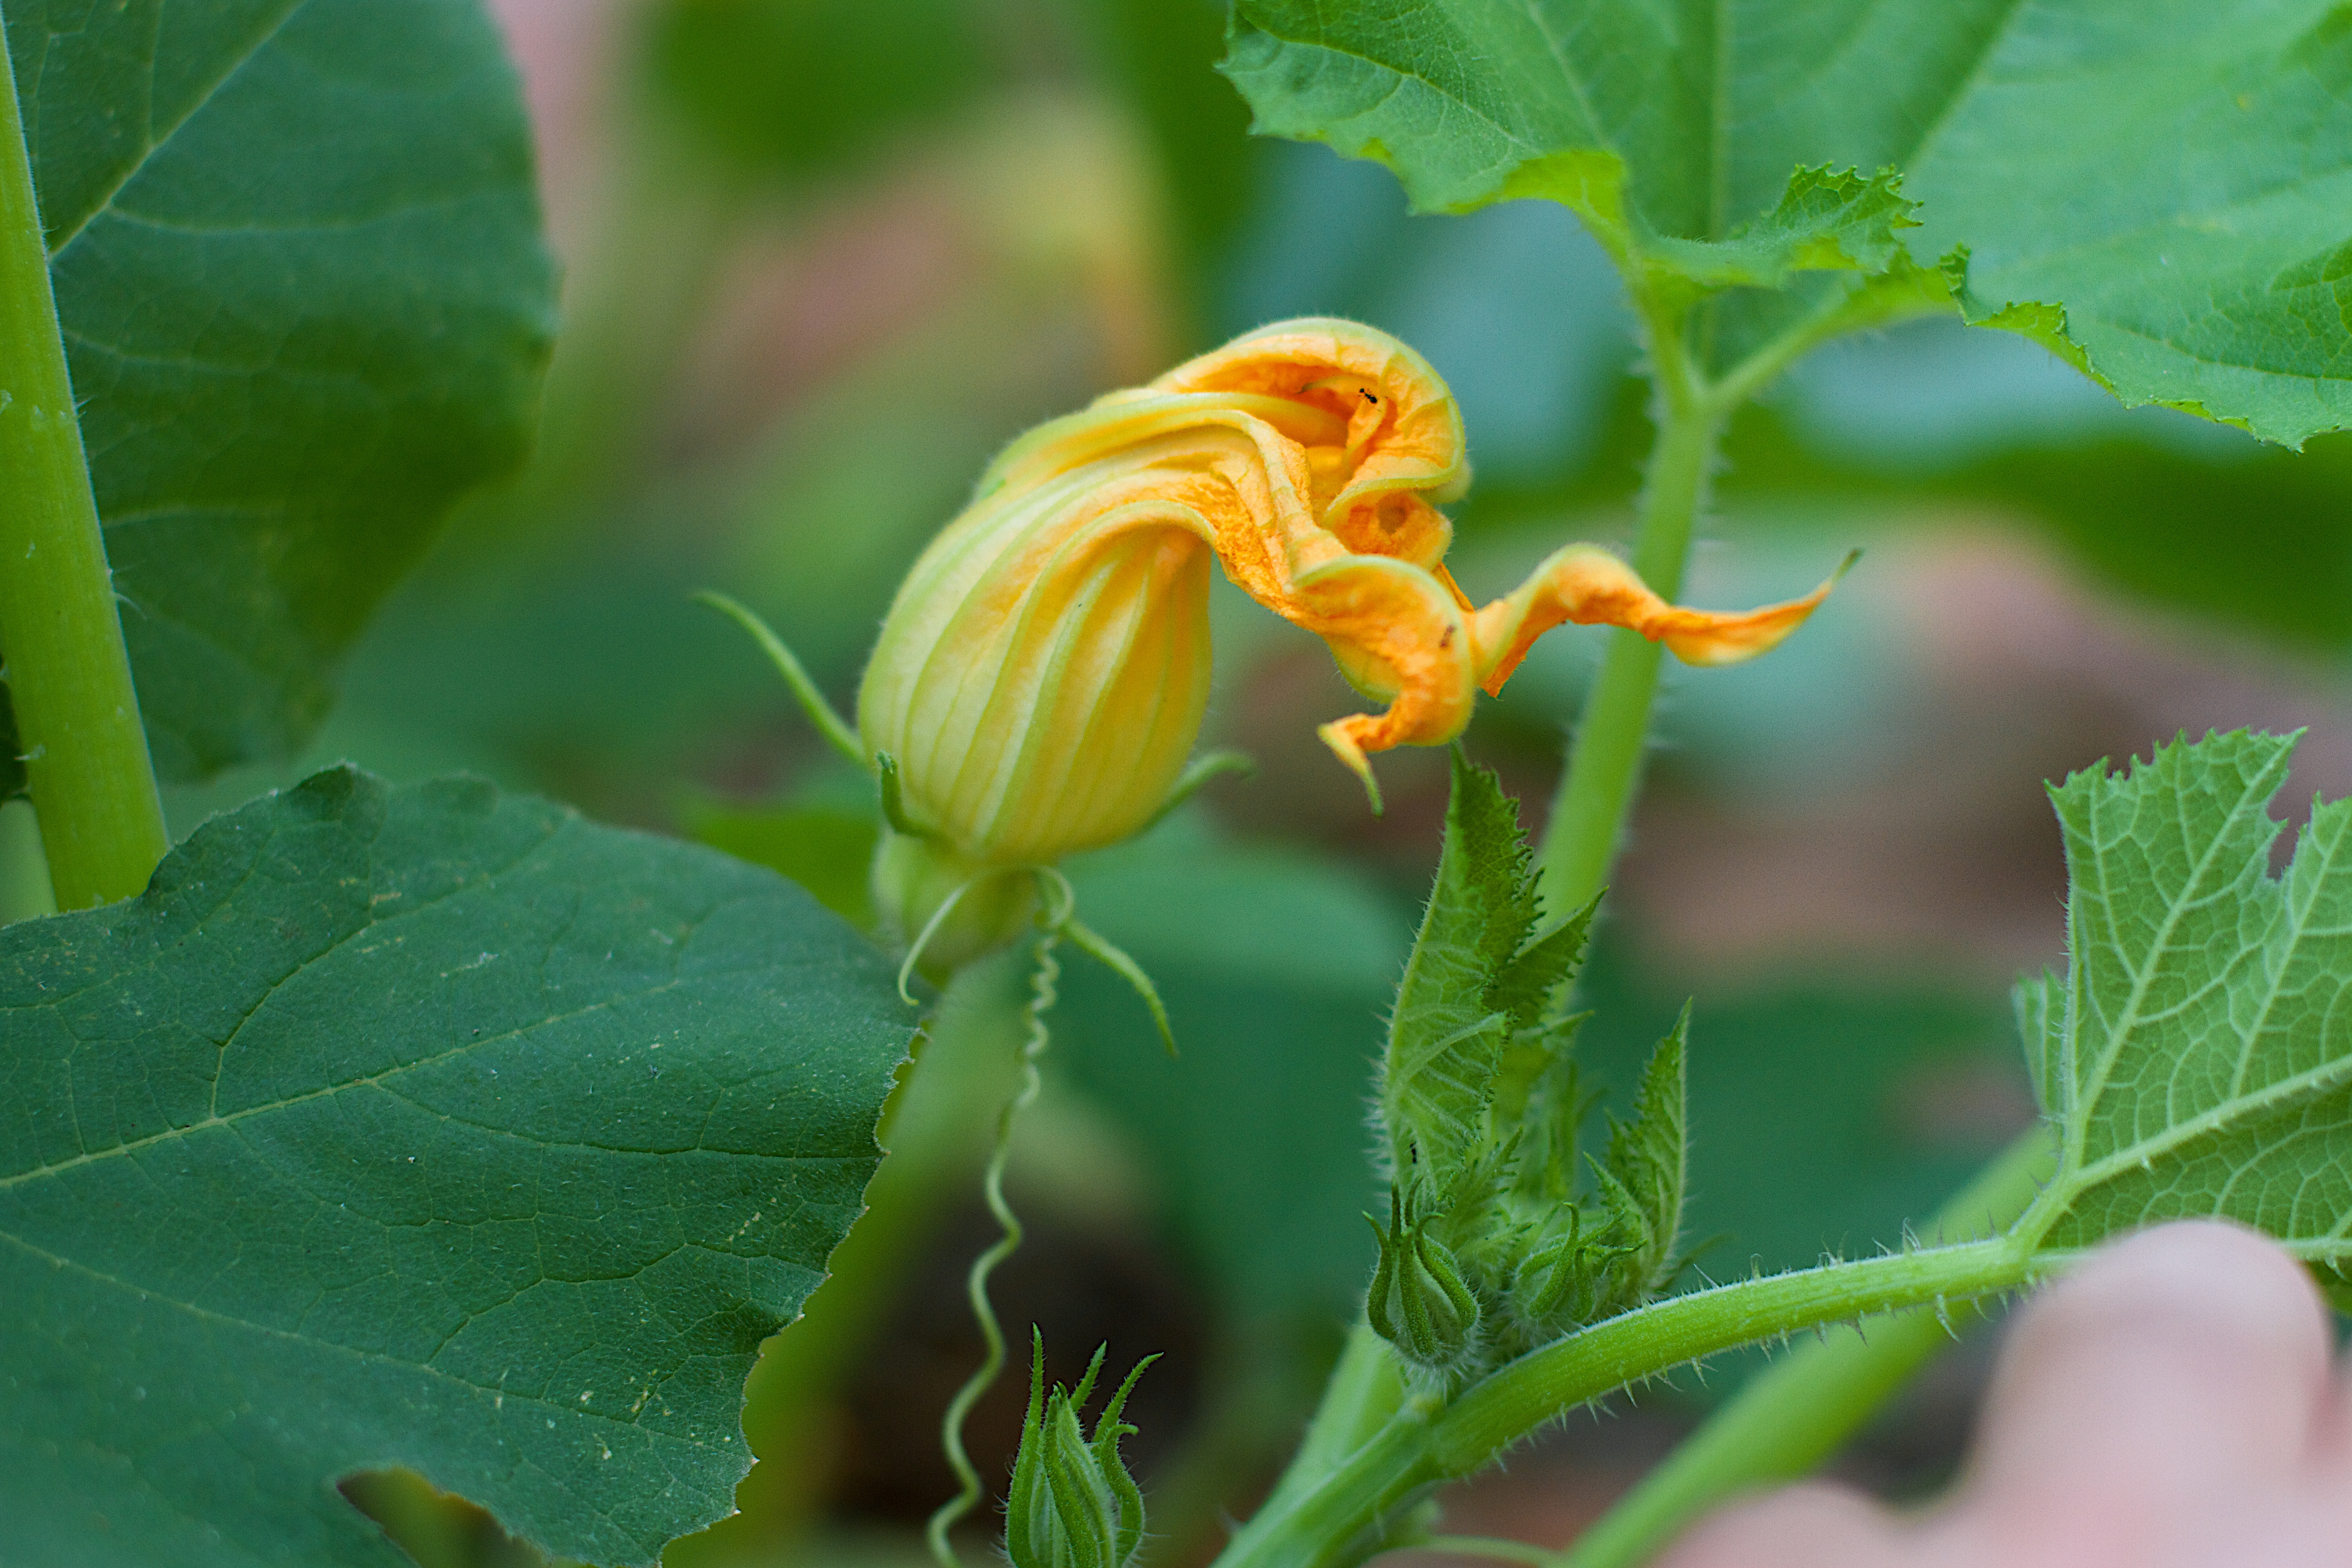
plant, leaf, flower, food, green, produce, botany, flora, squash, wildflower, macro photography, flowering plant, plant stem, land plant